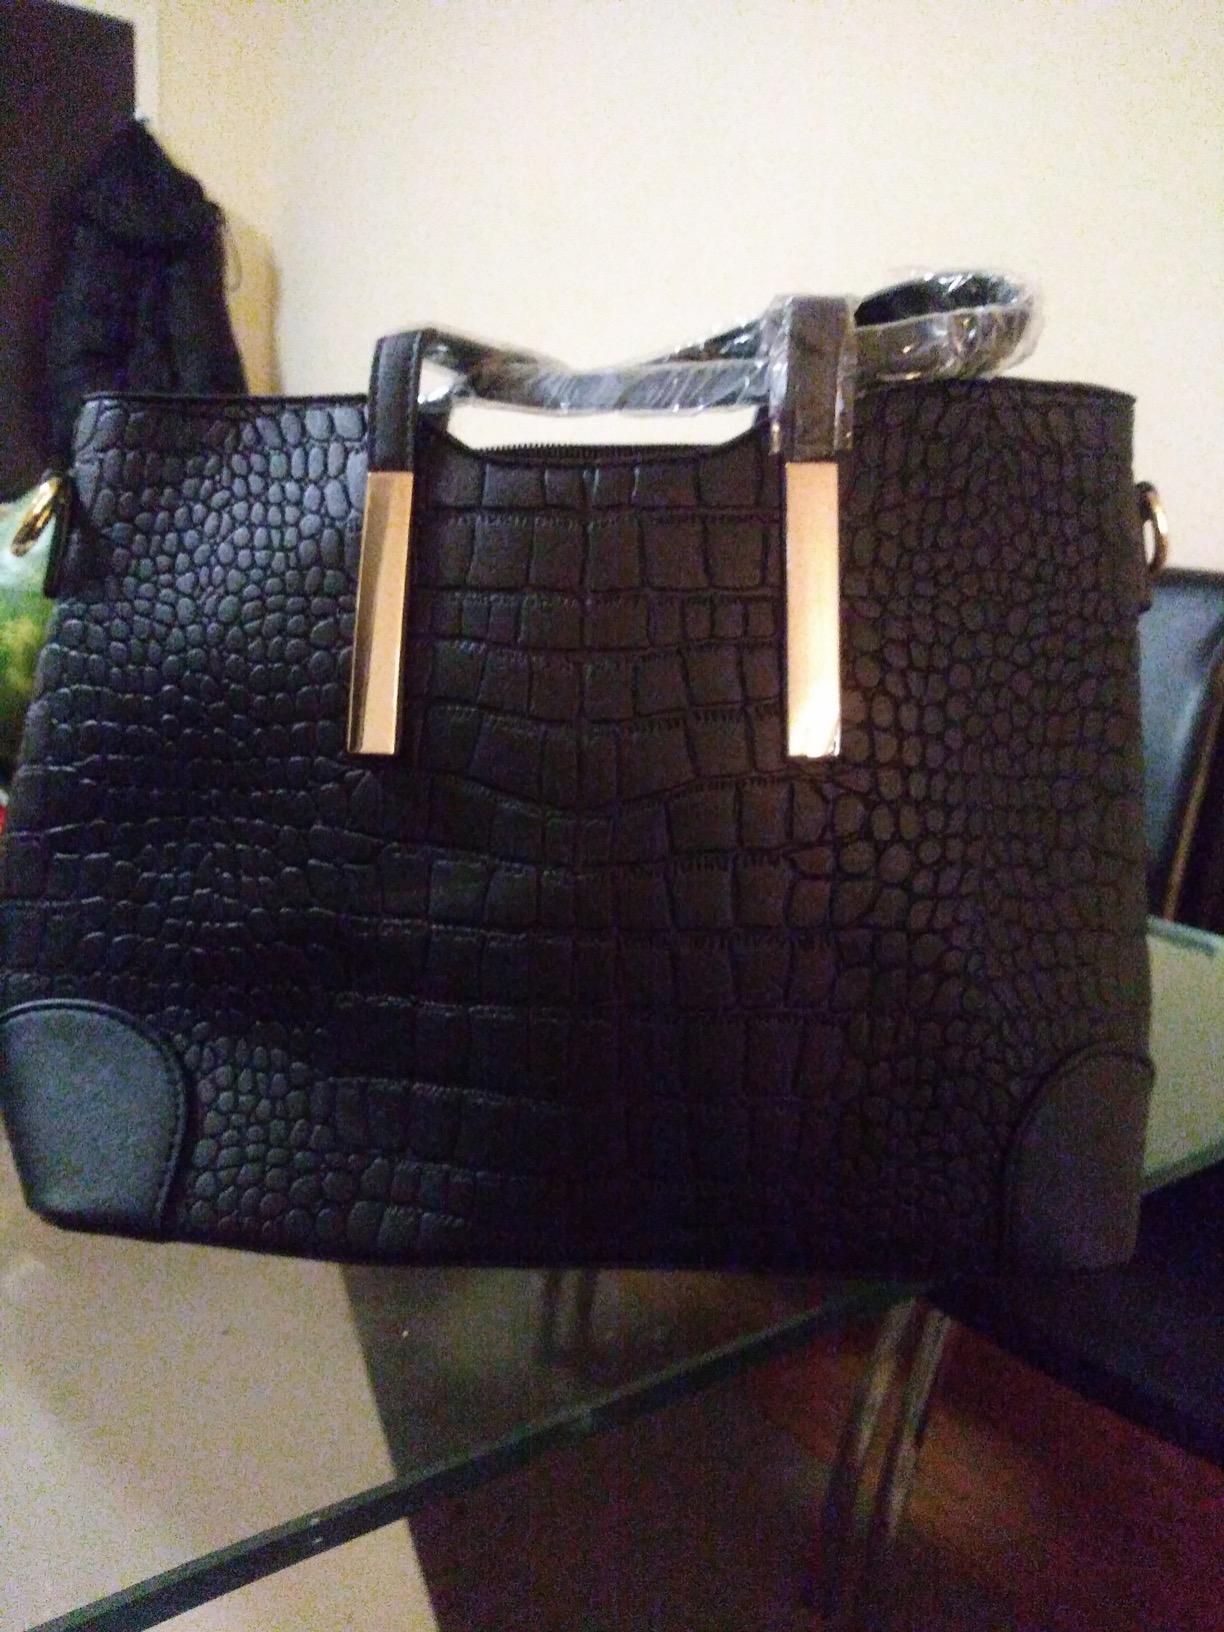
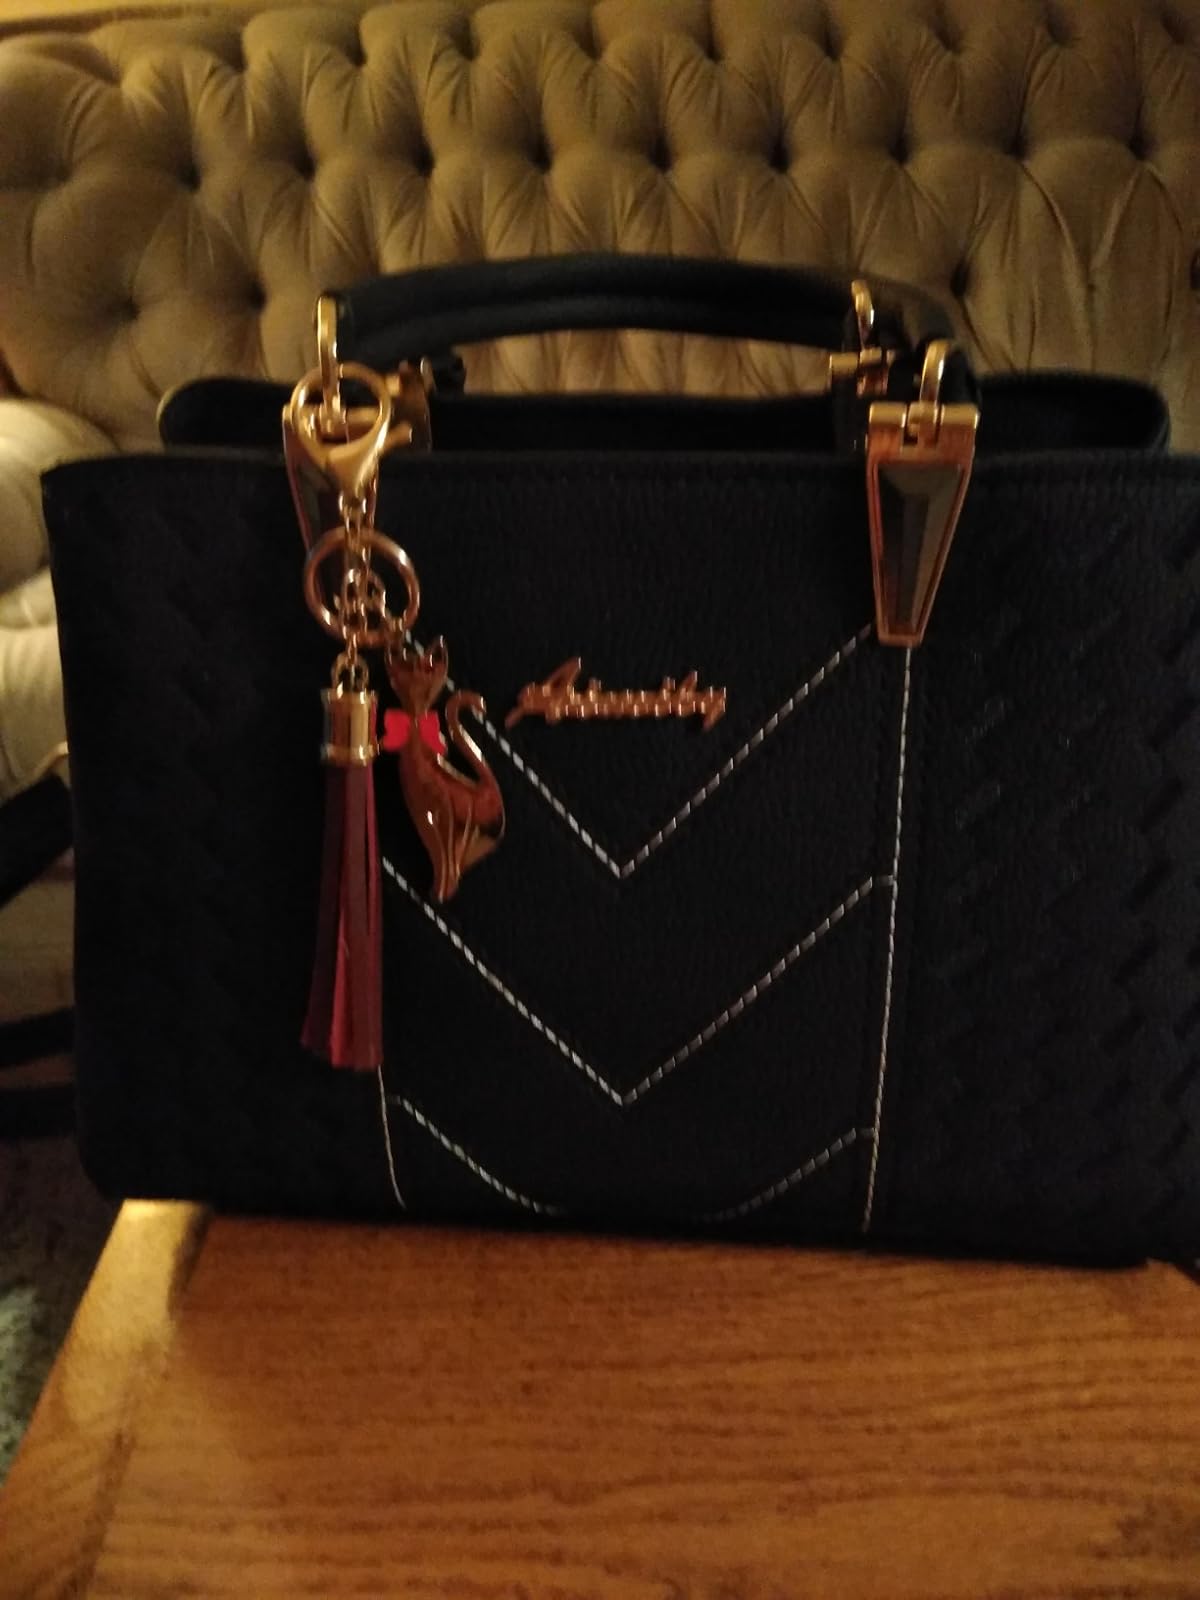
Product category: accessories_handbag
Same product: no